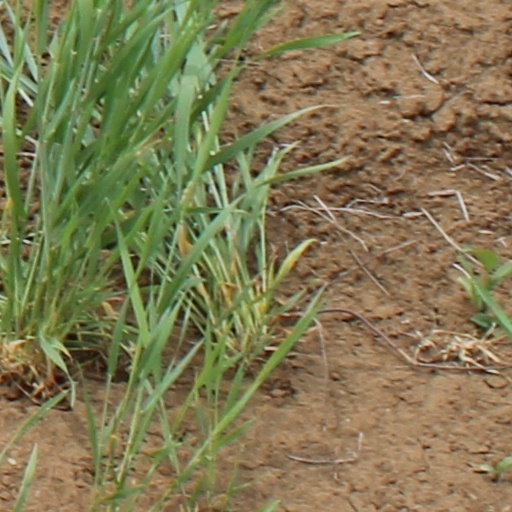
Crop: wheat